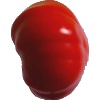
Label: Tomato 3